Sport Ireland

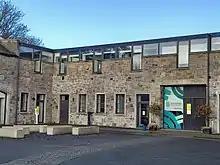
Sport Ireland's offices in the courtyard of Abbotstown House

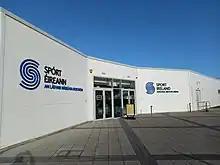
Sport Ireland's National Indoor Arena reception

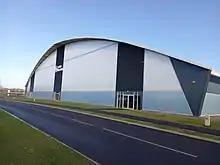
Sport Ireland's National Indoor Arena at Sheephill townland

Sport Ireland was established in July 1999 under powers provided by the Irish Sports Council Act. Its remit is to plan, lead and co-ordinate the sustainable development of competitive and recreational sport in Ireland.